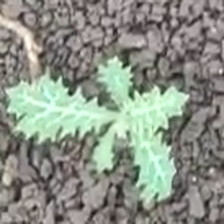
Weed species: Bilayat_(Mexicana_Argemone)